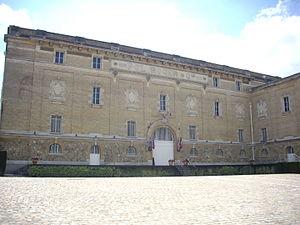
Immeuble Pol Roger, 34 avenue de Champagne à Épernay (Marne, France)